Canada–Netherlands relations

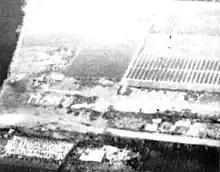
"Many Thanks" spelt-out on the ground in tulips after Operations Manna and Chowhound over the then-occupied Netherlands

During 1945, the First Canadian Army was responsible for liberating the Netherlands, which they did through battles such as the Battle of the Scheldt and the Liberation of Arnhem. The liberation of the Randstad, one of the most densely populated areas in the world, is especially notable because the civilian population there was still suffering from the horrific effects of the "Hongerwinter" ('Hungerwinter'). It was cut off from food that was available in the rest of the Netherlands. German forces in the Netherlands would finally surrender in Wageningen, on 5 May 1945, but not before some 18,000 Dutch civilians died as a result of starvation and malnutrition (desperate coordinated air drops of food had already been staged in part by the Royal Canadian Air Force over German-occupied Dutch territory in Operation Manna. Civilians wrote "Thank You Canadians!" on their rooftops in response). Immediately following the surrender, Canadian units were able to move into the Randstad and rapidly distribute desperately needed food supplies, causing many to see the Canadians not only as liberators but as saviours of their lives.